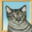
Label: cat